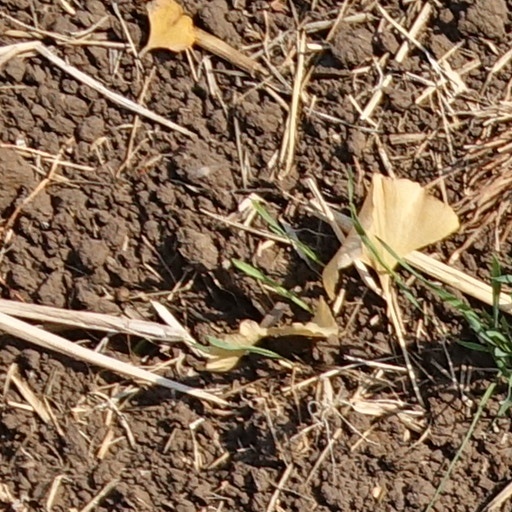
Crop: wheat